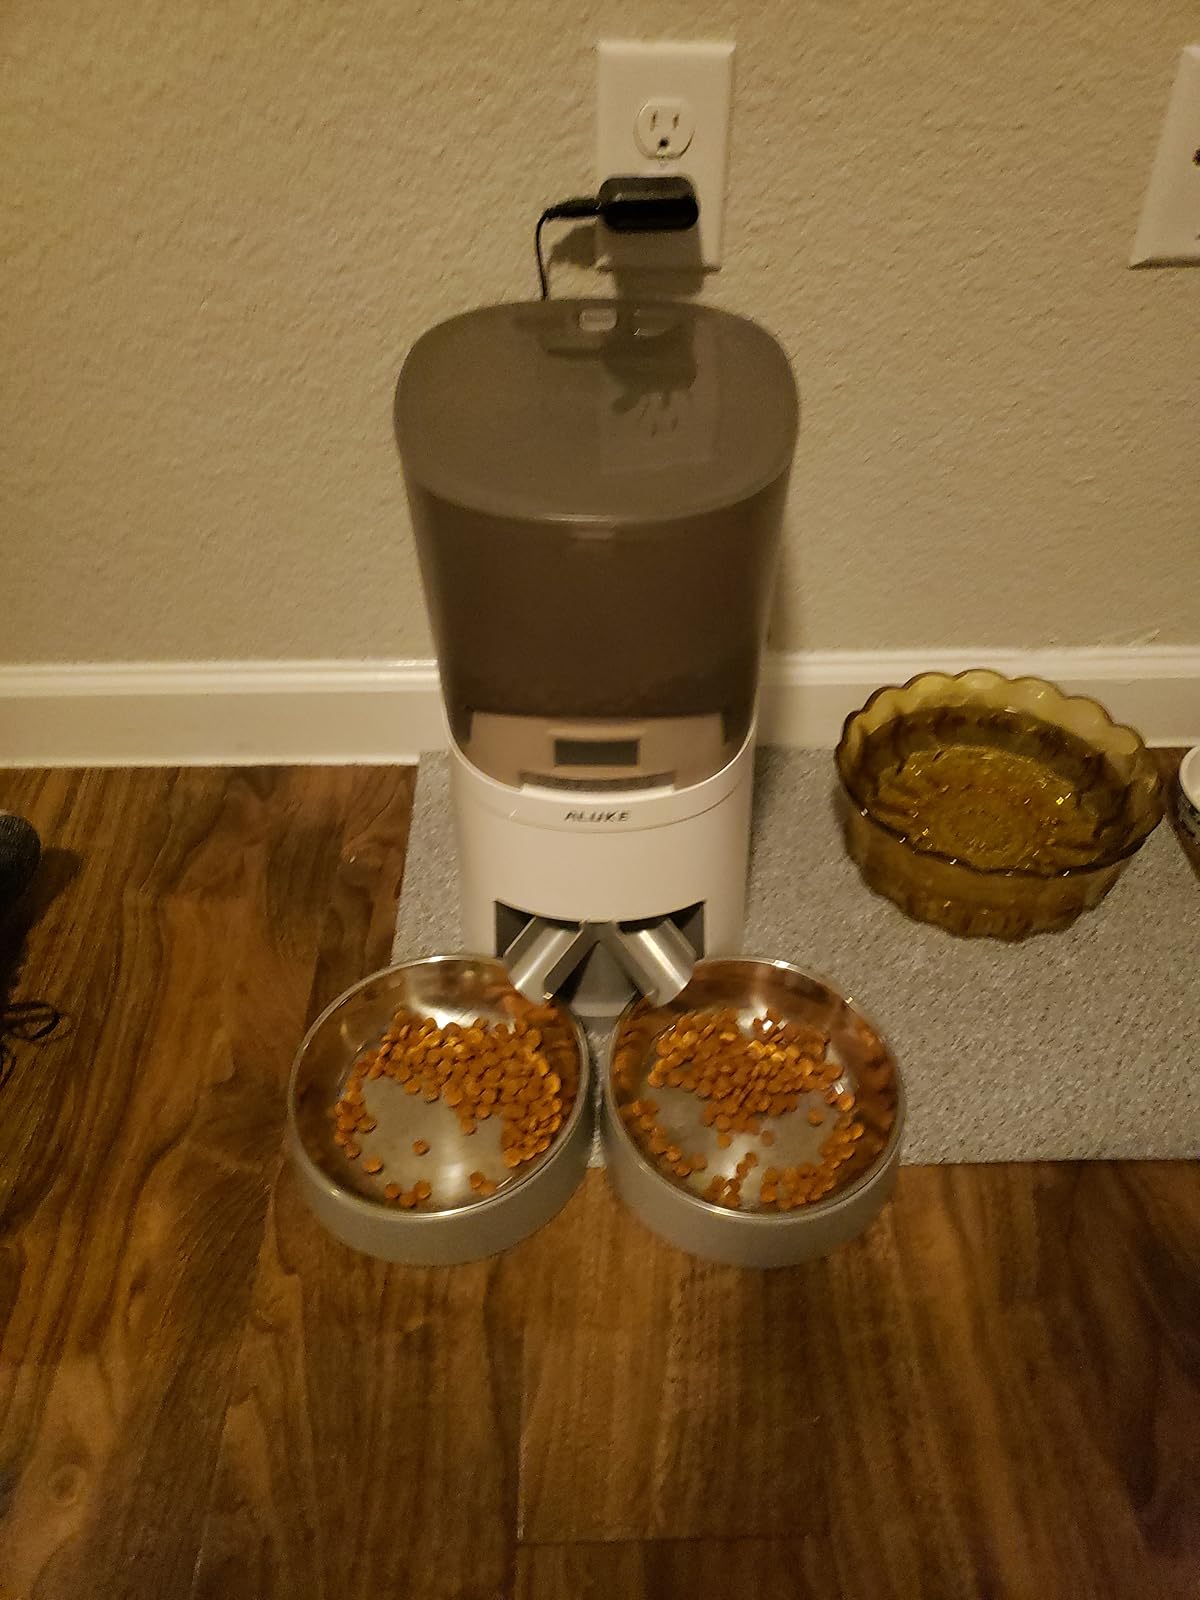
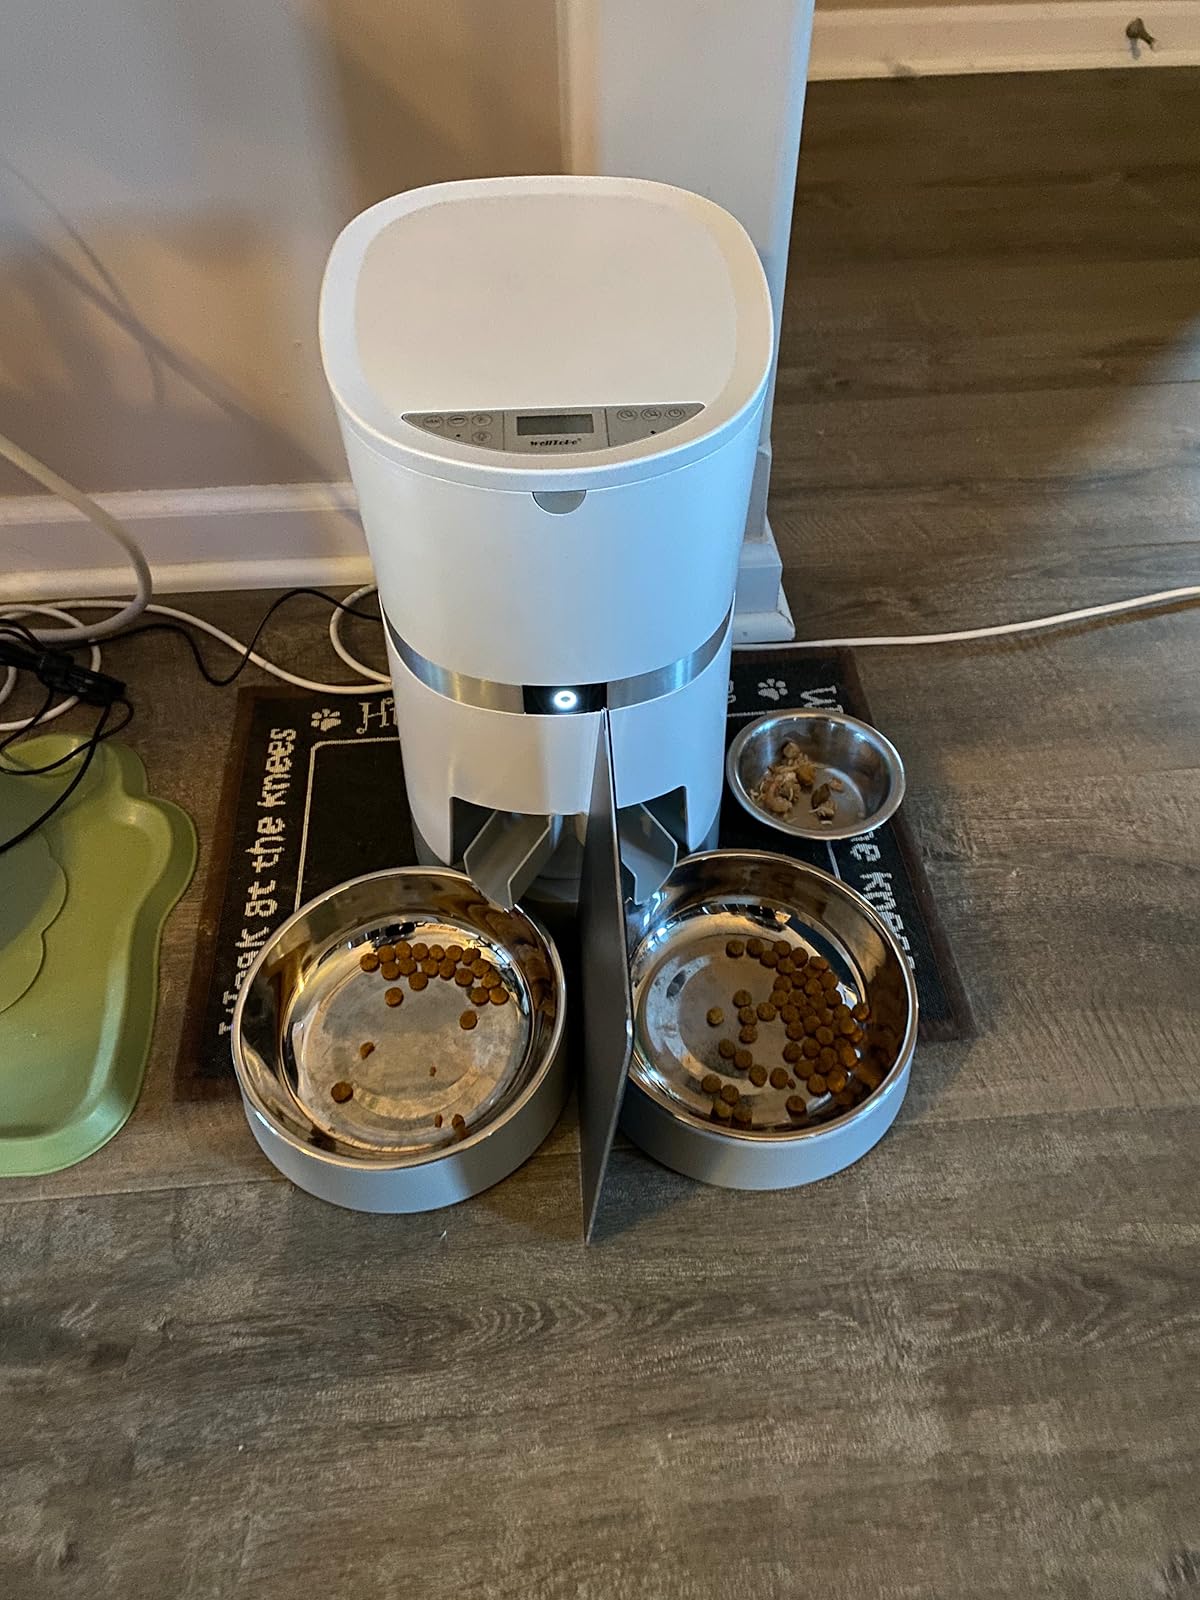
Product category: items_feeder
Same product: no